Caltanissetta

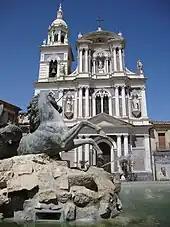
San Sebastiano Church; part of the Tripisciano Triton fountain sculpture is visible in the foreground

In 1816, under the Bourbons, Caltanissetta became a provincial capital, opting against the anti-Bourbon revolts of 1820, which led to reprisals and looting by insurgents. It actively joined the revolts of 1848 and 1860, warmly welcoming Garibaldi and the Thousand, and was annexed to the Kingdom of Italy. This era saw a sulfur mining boom, earning it the "world sulfur capital" title, bringing prosperity but also claiming many lives among miners (""zolfatai"") working in harsh, inhumane conditions.